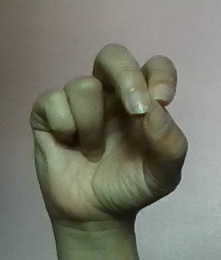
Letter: gaaf